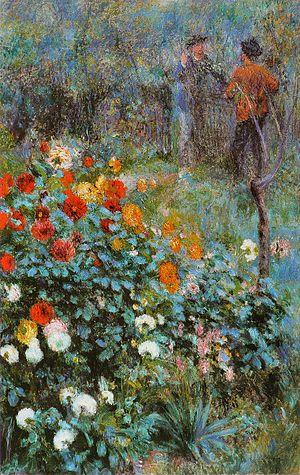
Le musée de Montmartre - Jardins Renoir est un musée d'art français situé à Paris, dans le 18ᵉ arrondissement. Inauguré en 1960, il a été réaménagé à partir de 2011 et donne lieu a plusieurs expositions temporaires annuelles.